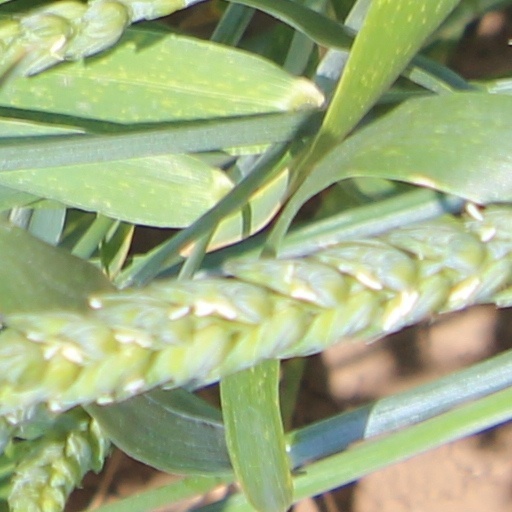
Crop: wheat